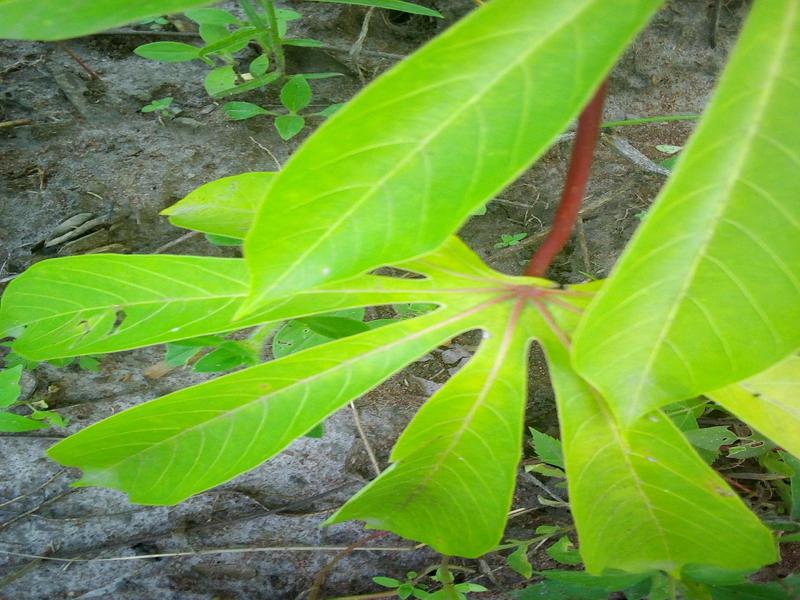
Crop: cassava
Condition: healthy